Sambor I, Duke of Pomerania

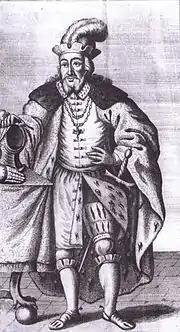
Sambor I, 18th century depiction

Sambor I, "princeps Pomoranorum" (c. 1150 – c. 1207) was regent of Pomerelia from 1180 until his death.